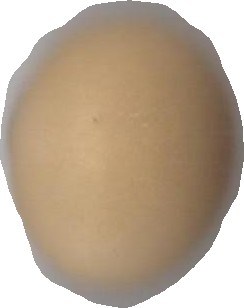
Variety: Grobogan